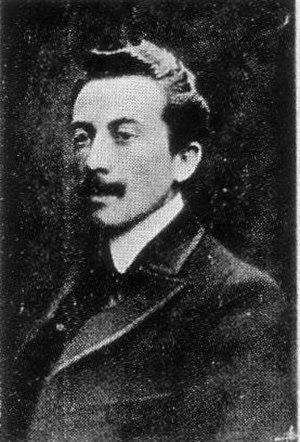
Portrait de Efisio Giglio-Tos (Chiaverano 2 janvier 1870 - Turin 6 janvier 1941) président de l'Associazione Universitaria Torinese - AUT (Association Universitaire Turinoise - AUT), photographe, initiateur, fondateur et premier président de la Corda Fratres - Fédération Internationale des Etudiants (fondée à Turin le 15 novembre 1898).
Efisio Giglio-Tos est un photographe et universitaire italien, initiateur, fondateur et premier président de la Corda Fratres, fédération internationale d'étudiants.
La Corda Fratres - Fédération internationale des étudiants, appelée aussi Corda Fratres - F.I.D.E. ou simplement Corda Fratres, est une organisation internationale, ni politique, ni religieuse, ni commerciale, ni humanitaire, festive et fraternelle d'étudiants fondée à Turin le 15 novembre 1898. Elle est la première – et seule à ce jour – société festive et carnavalesque universelle et la première association internationale des étudiants.